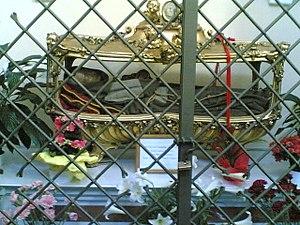
Jean-Joseph de la Croix, né le 15 août 1654 à Ischia et mort le 5 mars 1734 à Naples, est un prêtre franciscain déchaussé proclamé saint le 26 mai 1839 par le pape Grégoire XVI. Sa mémoire liturgique est le 5 mars.